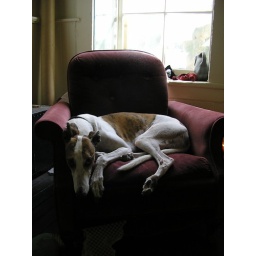
Pete in his lounge chair by the window.